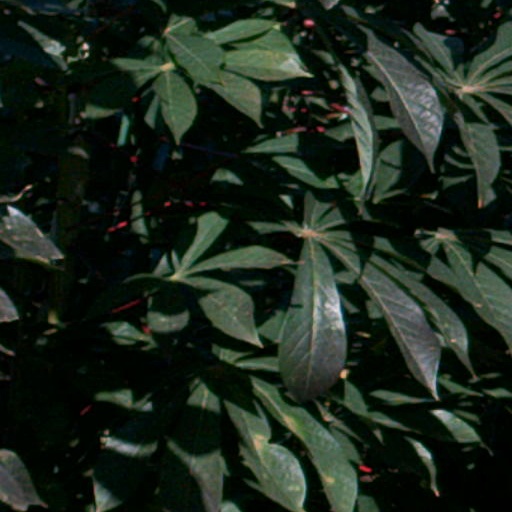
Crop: cassava